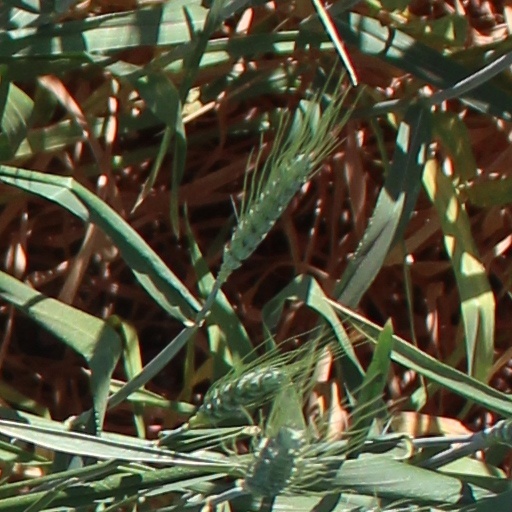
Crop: wheat